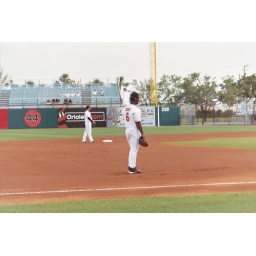
Melvin Mora standing at 3rd base with Brian Roberts in the background.